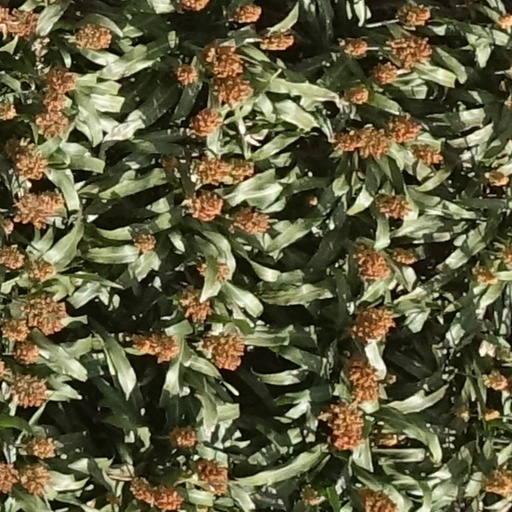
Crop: sorghum